Go Seul-ki

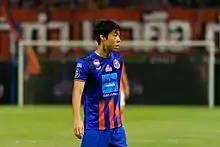
Go with Port in 2019

Go Seul-ki (born 21 April 1986) is a South Korean footballer who plays as a defensive midfielder for Thai League 2 club Police Tero. His previous clubs were Buriram United, El Jaish, Ulsan Hyundai, Gwangju Sangmu and Pohang Steelers.